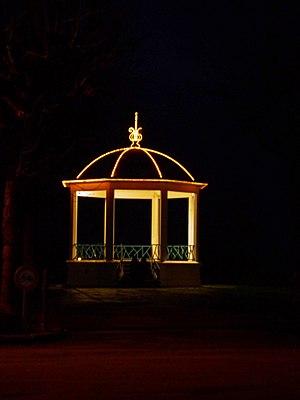
Le kiosque illuminé pour les fêtes de Noël
Mauzé-sur-le-Mignon est une commune du centre-ouest de la France située dans le département des Deux-Sèvres en région Nouvelle-Aquitaine.